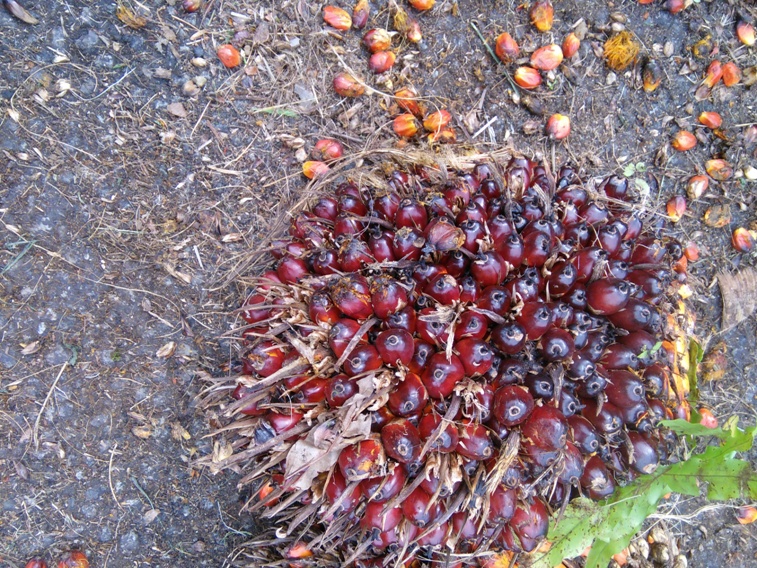
Ripeness: Ripe